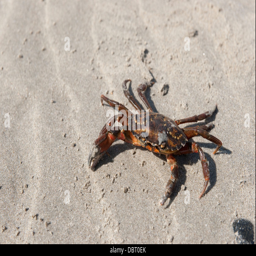
a crab on the beach